Wildlife of Christmas Island

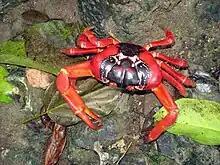
Christmas Island red crab

Rather than mammals, it is crabs that dominate the fauna. There are at least 50 species on the island, some of them endemic, 30 of them terrestrial species whose only link with the ocean is the necessity to travel to the sea to breed. Several are small and inconspicuous, but others such as the coconut crab and Christmas Island red crab are large and present in enormous numbers. In the late twentieth century there were estimated to be about 120 million red crabs on the island, and the mass migration made by the mature individuals to the coast was spectacular. The red crabs are a keystone species, feeding on the forest floor on leaves, fallen fruits, flowers, seedlings and carrion and maintaining a lawn-like turf. In the twenty-first century the number of red crabs has reduced considerably because of the accidental introduction of the yellow crazy ant to the island; this invasive species has formed supercolonies, killed crabs and had a profound impact on the biodiversity of the island.